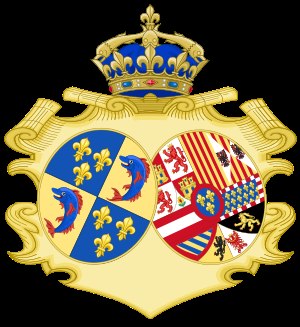
Maria Teresa af Spanien
Maria Teresas våben
Maria Teresa Antonia Rafaela af Spanien spansk infanta, var fransk kronprinsesse, gift 1745 med kronprins Ludvig af Frankrig i hans først giftermål. Hun kaldtes i Frankrig for Marie Thérèse Raphaëlle d'Espagne. Maria Teresa var datter af kong Filip 5. af Spanien og Elisabet Farnese.